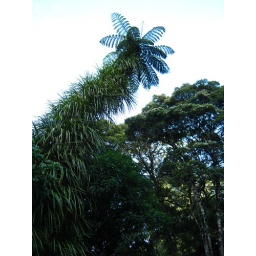
Giant kauri and fern trees in Puketi Kauri Forest, Northland, New Zealand.